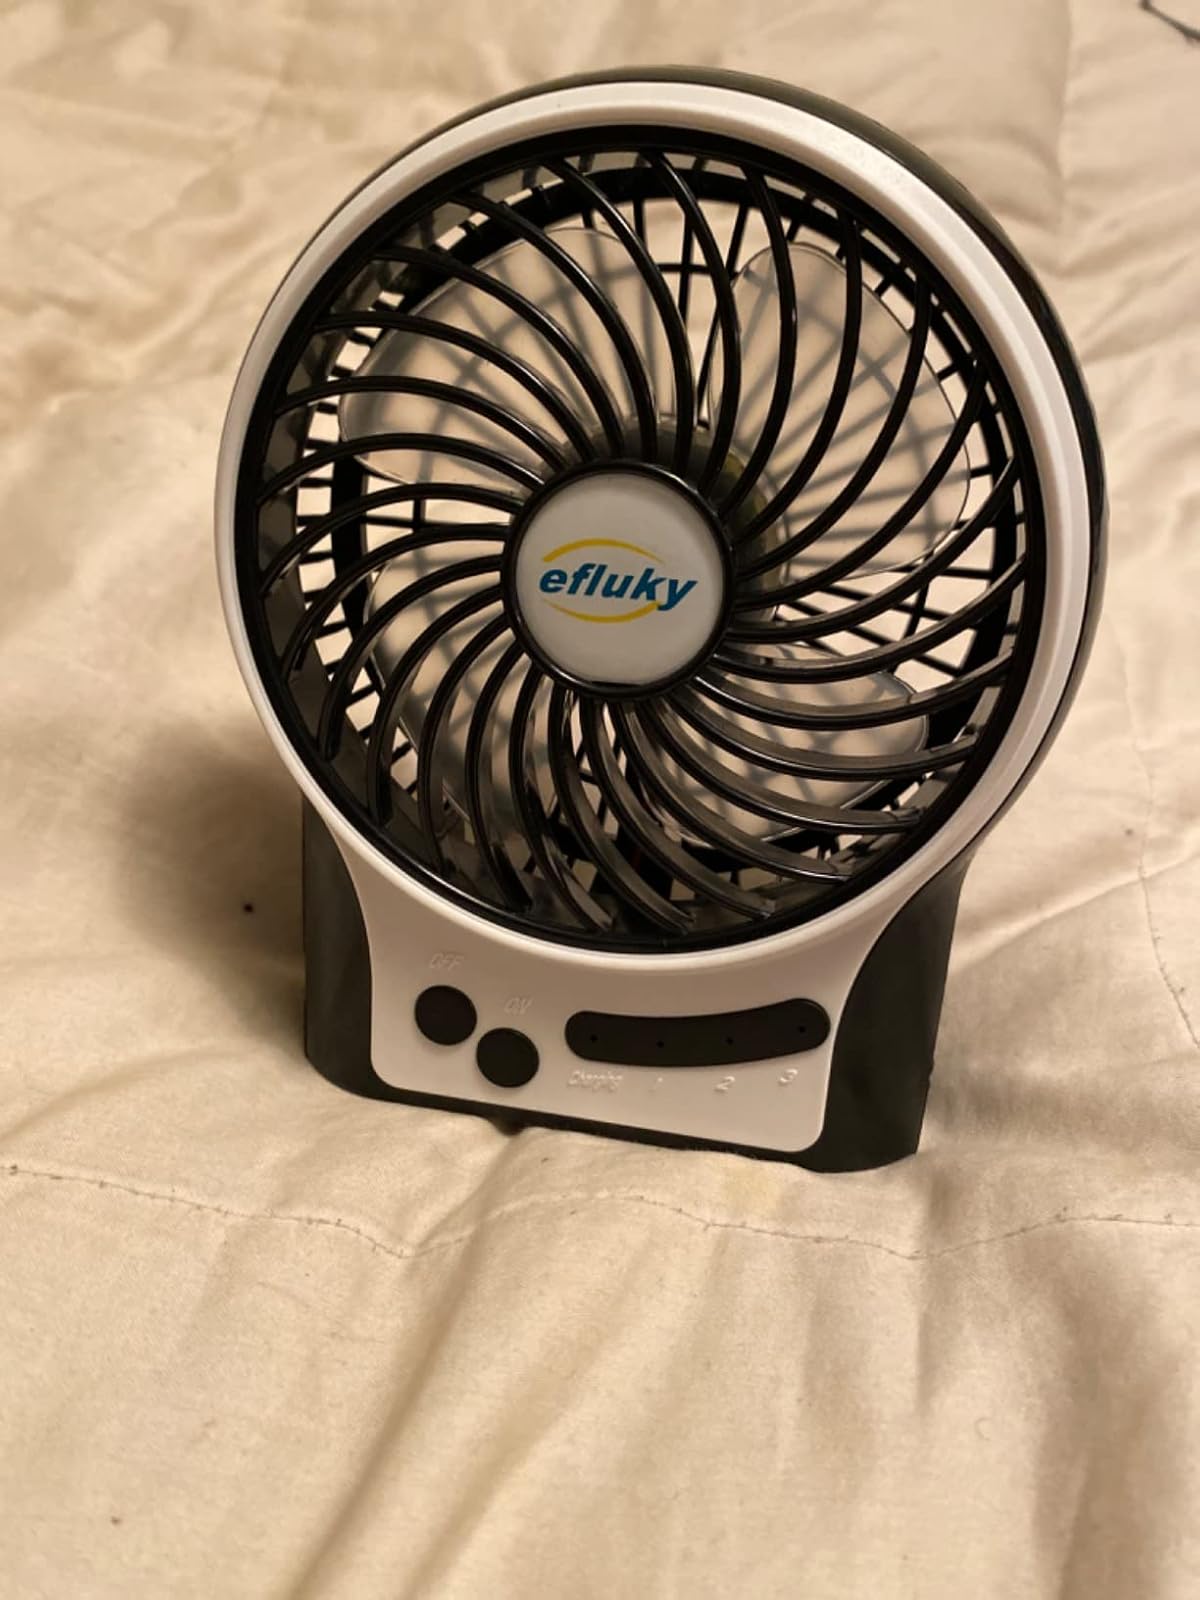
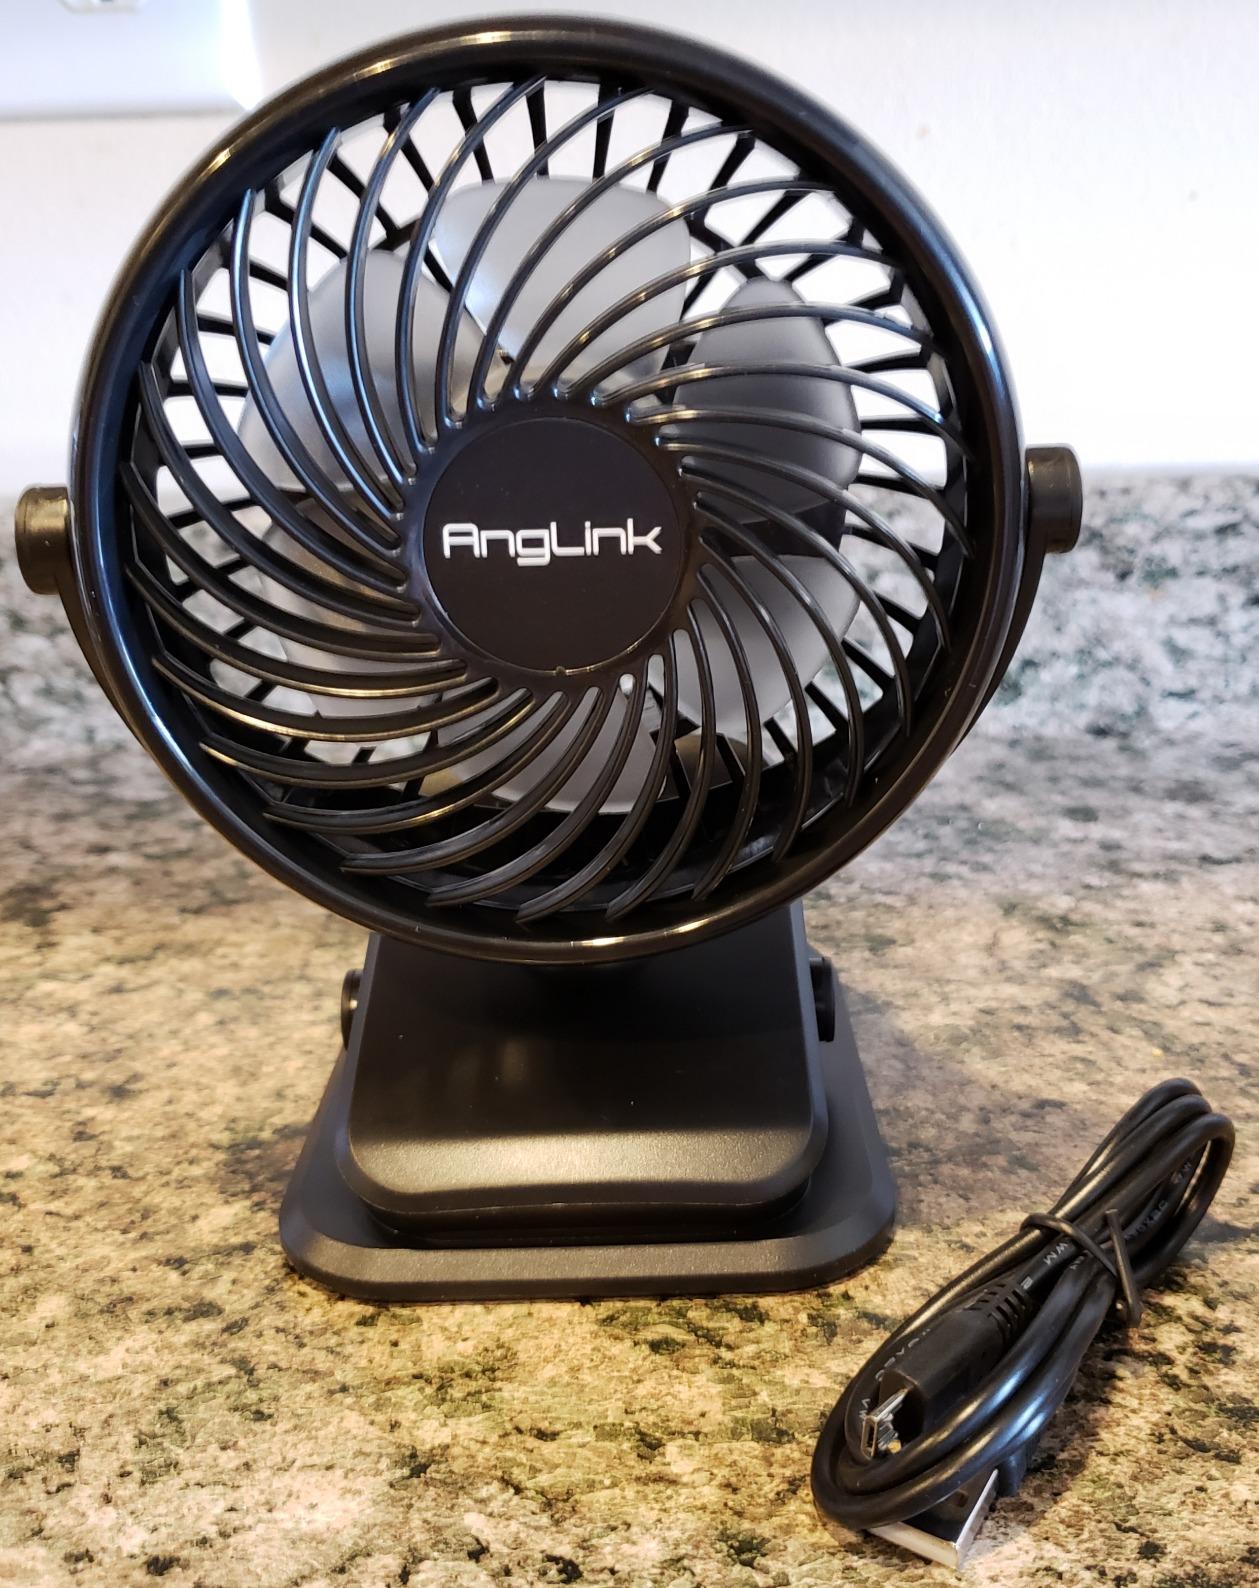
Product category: fan
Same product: no